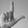
ASL letter: L